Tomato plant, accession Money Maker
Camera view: horizontal (90 deg, fisheye); turntable rotation: 240 degrees
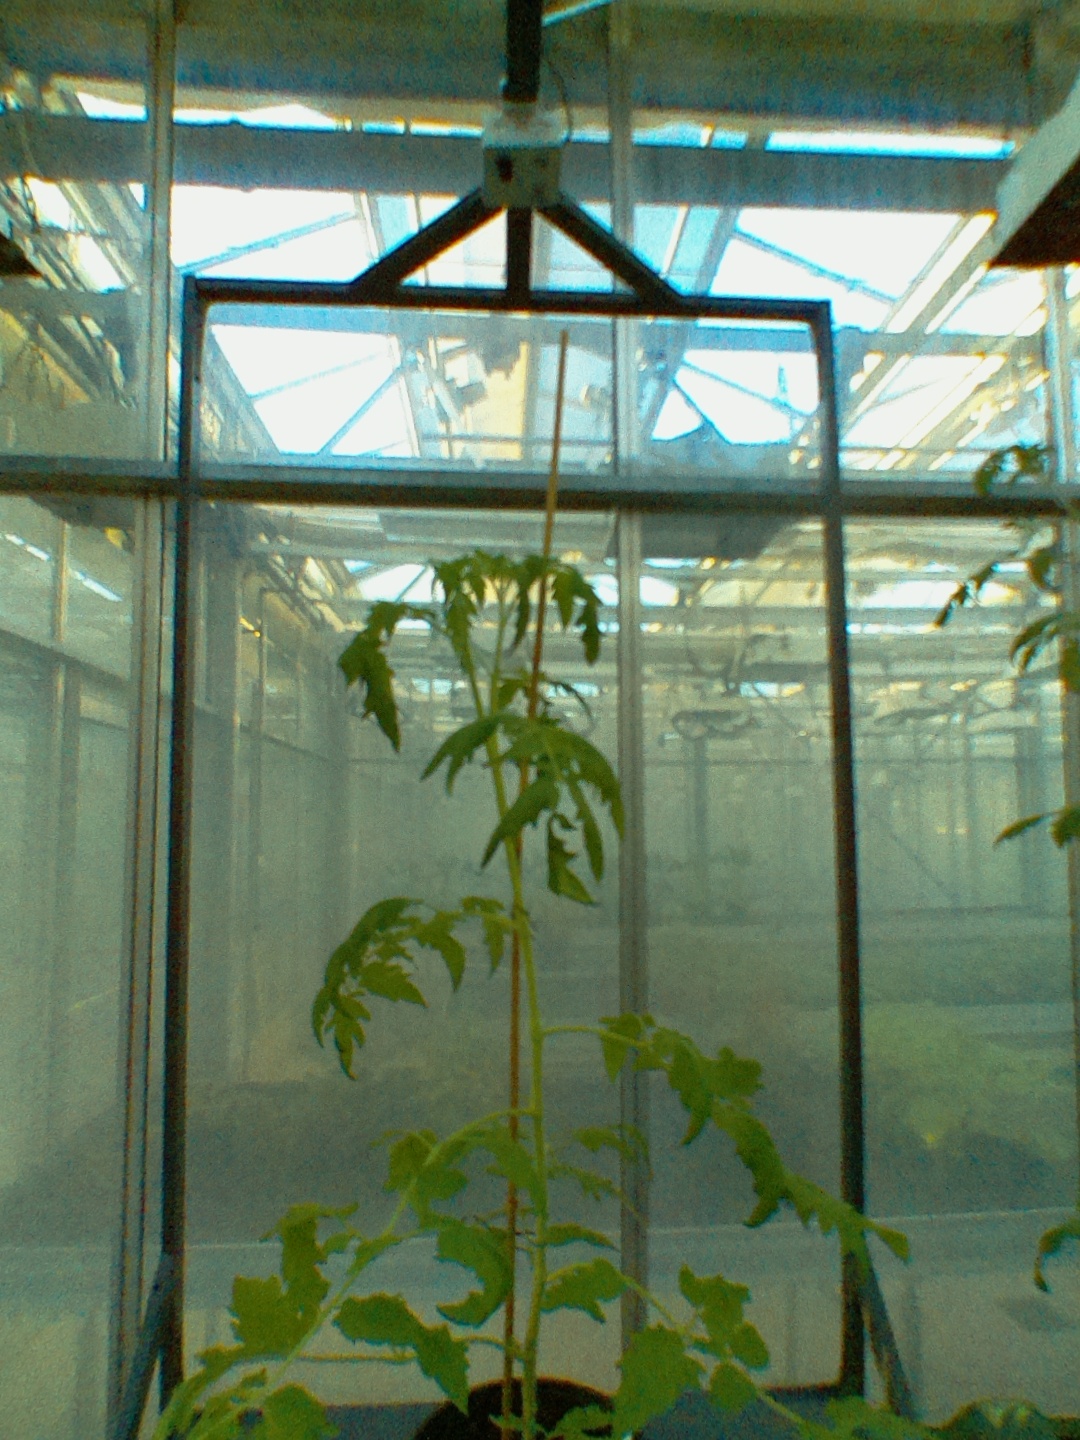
BBCH growth stage 22: 20%-30% Side shoots formed